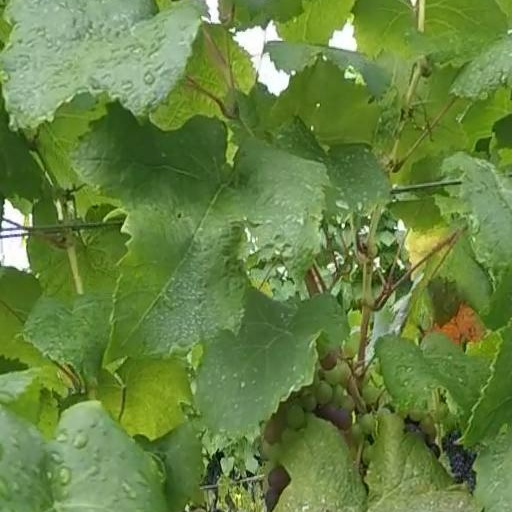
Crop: grape